Women in India

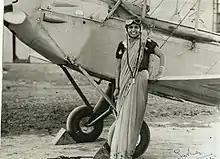
Sarla Thakral became the first Indian woman to fly an aircraft in 1936.

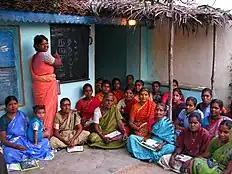
Women attend an adult literacy class in Thiruputkuzhi, Tamil Nadu state. The overall female literacy rate in the state in 2011 was 73.44%. In the previous decade, it increased by 9%.

The steady change in the position of women can be highlighted by looking at what has been achieved by women in the country: